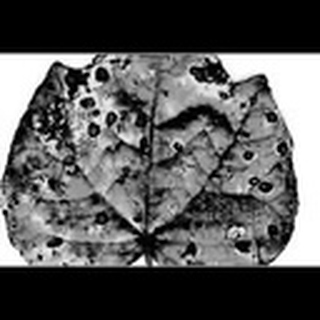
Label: cotton_target_spot